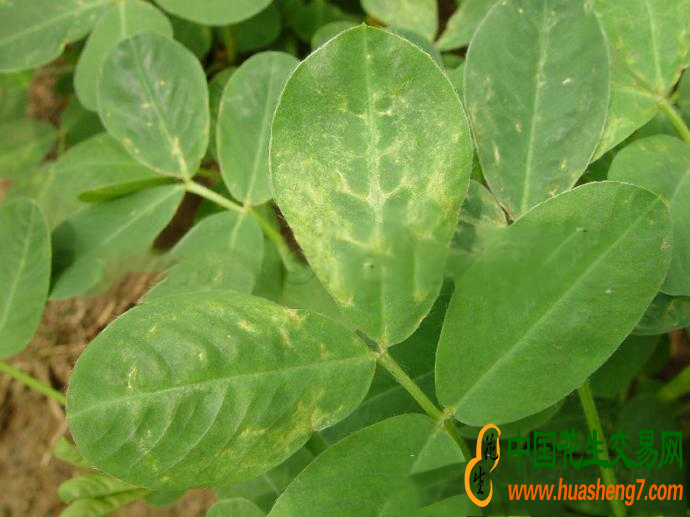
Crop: unknown
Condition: bean_mosaic_virus